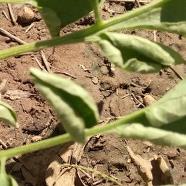
Crop: Tomato
Condition: bacterial-floundering-d